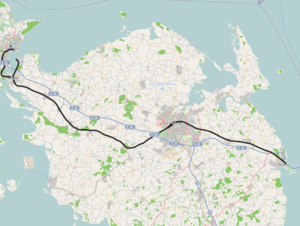
Den fynske hovedbane
Banens linjeføringer
Den fynske hovedbane er jernbanestrækningen mellem Nyborg og Fredericia.